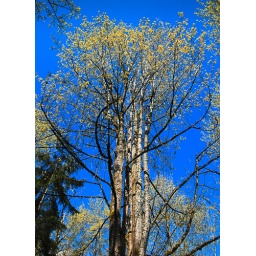
5180 Seen while walking the dogs in the woods. Spring is here and I love it!